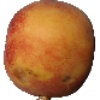
Label: Peach 1